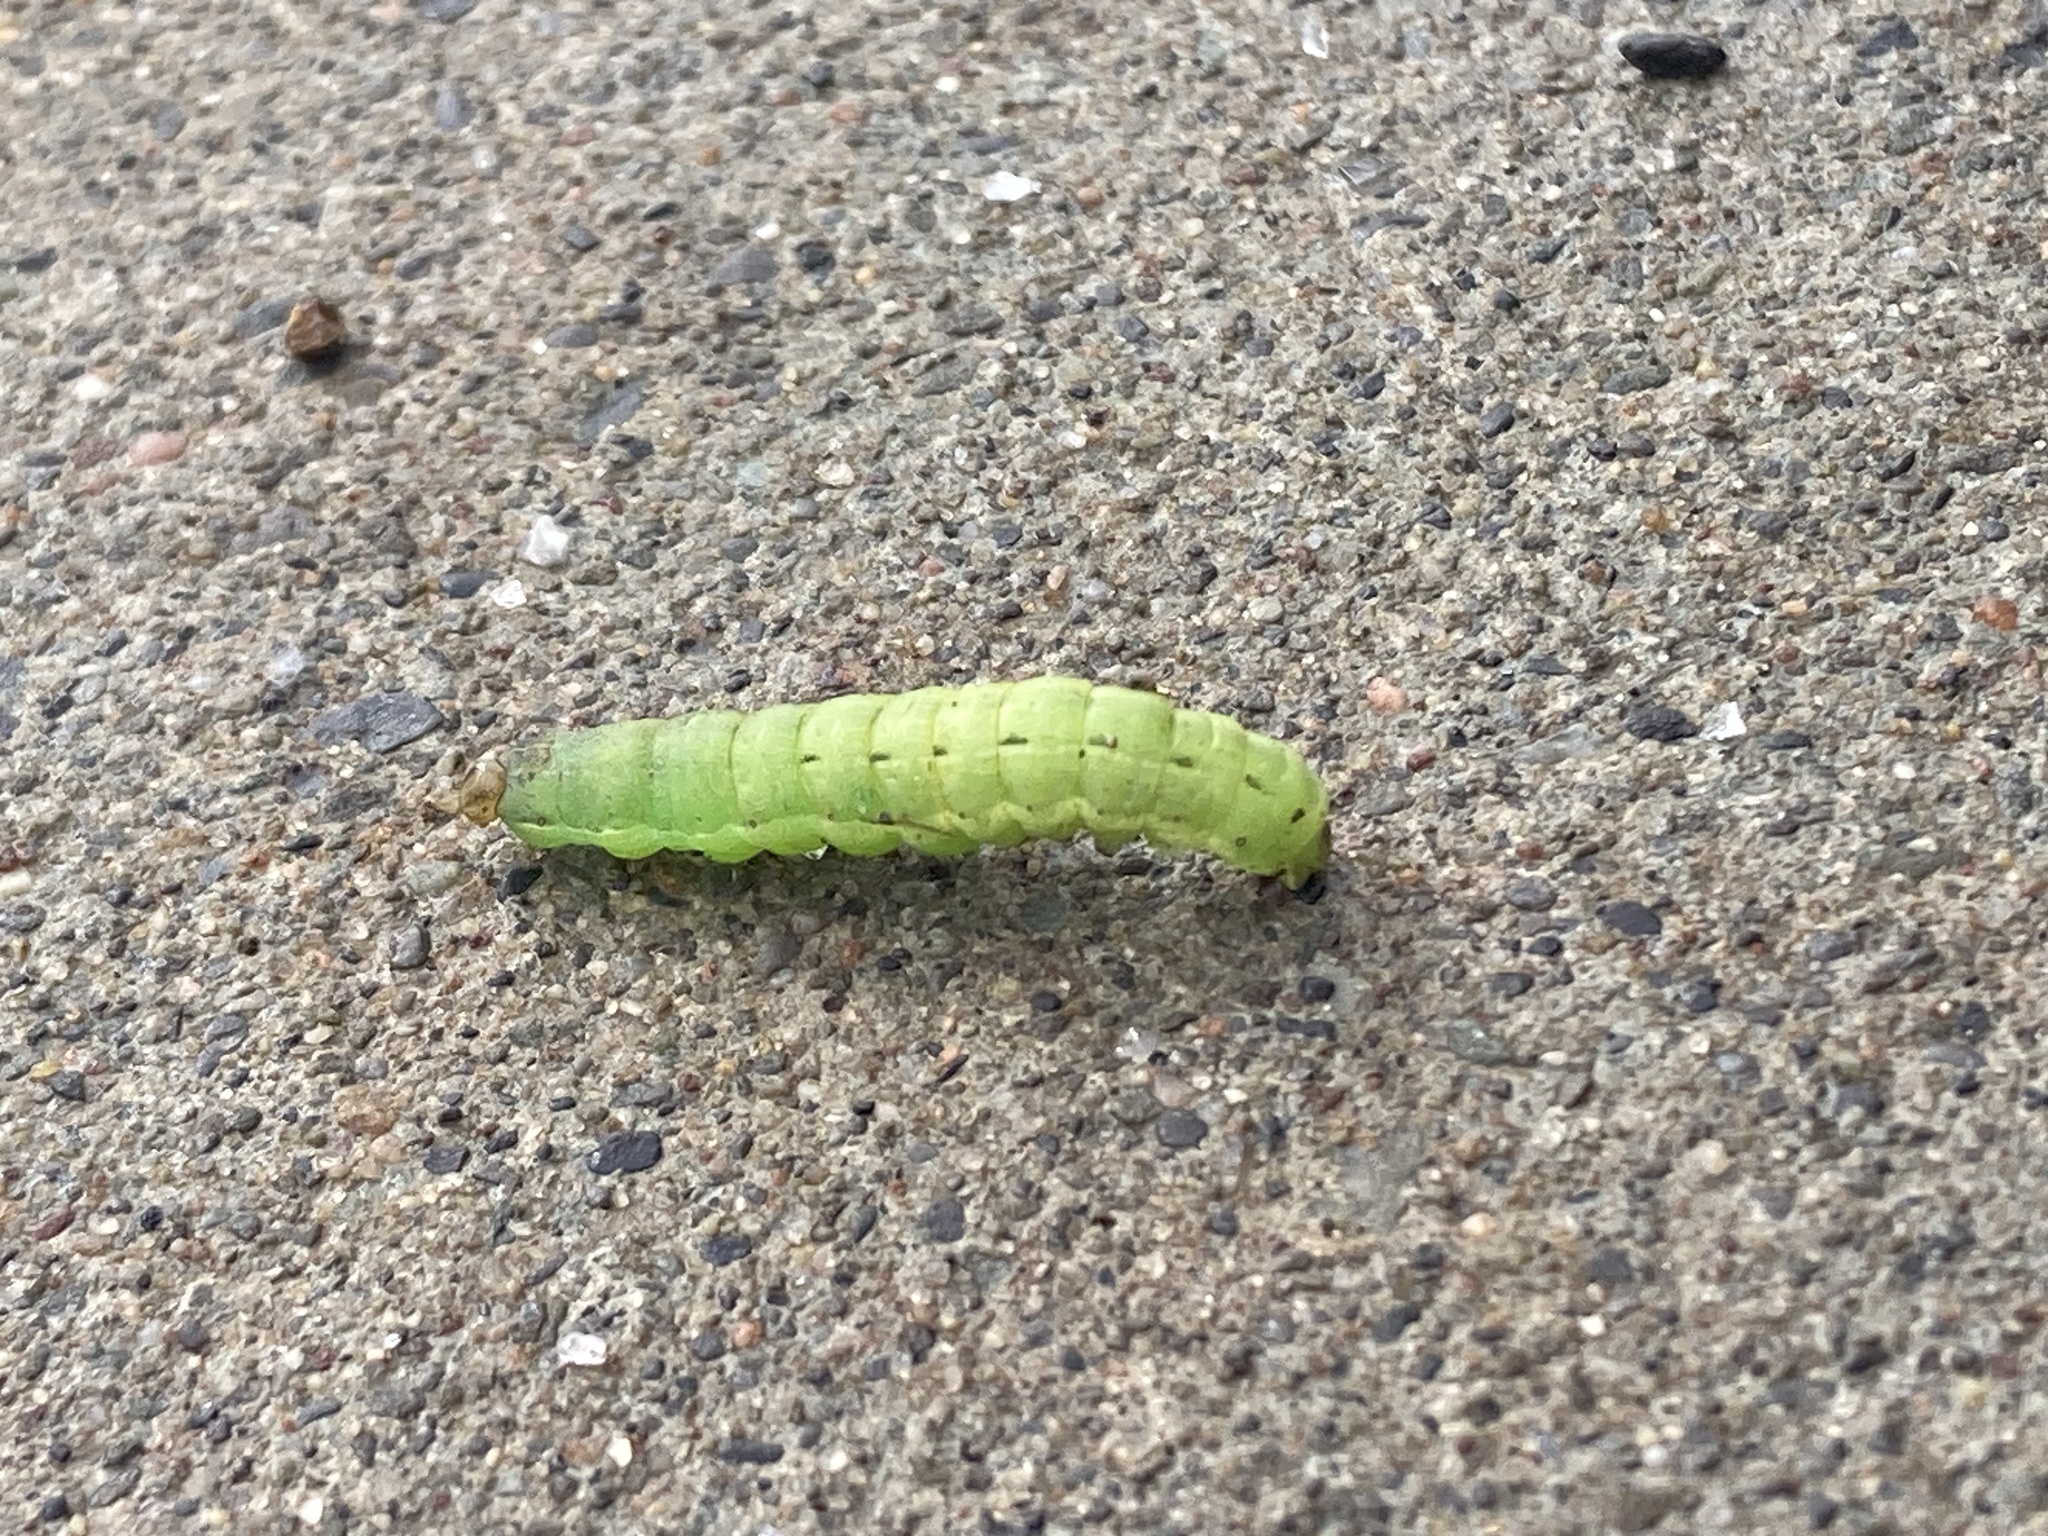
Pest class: cutworms